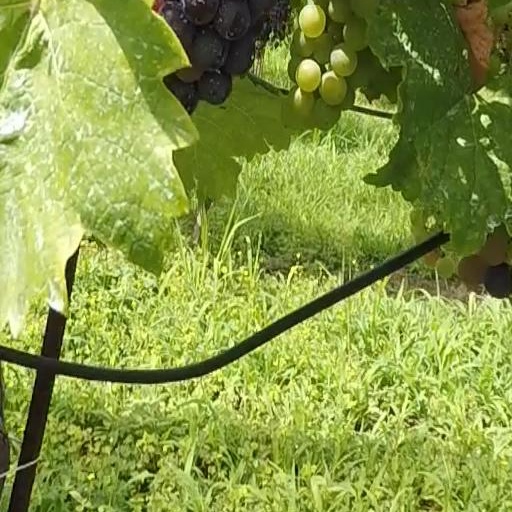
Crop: grape